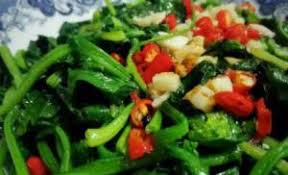
Waste category: biological